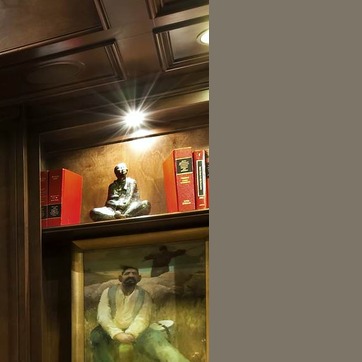
Material: paper